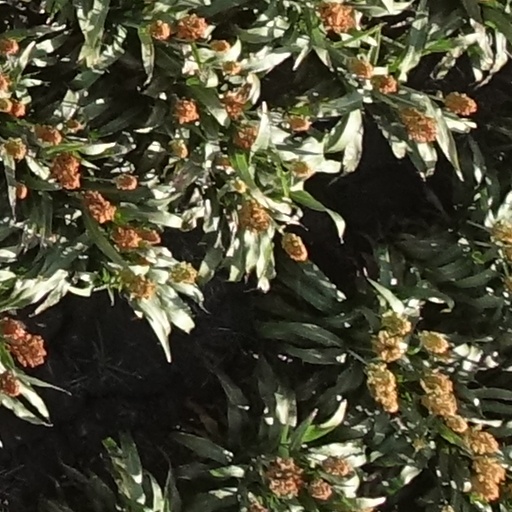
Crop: sorghum